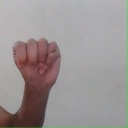
अक्षर: म